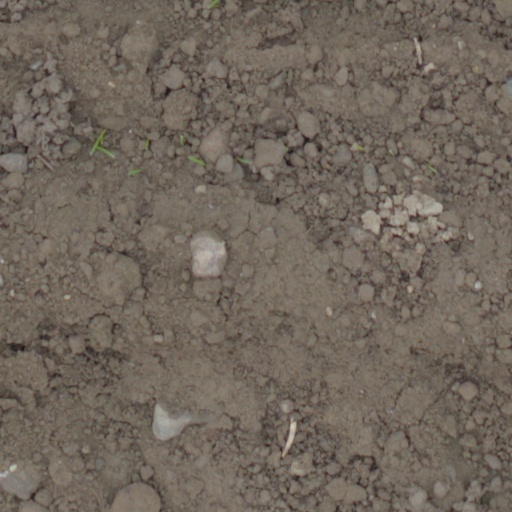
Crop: wheat